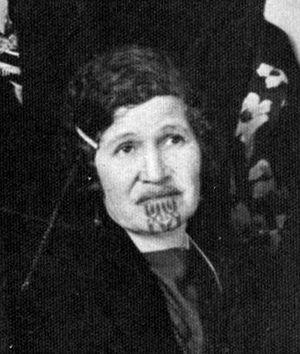
Sir Apirana Turupa Ngata est un important homme politique et avocat néo-zélandais. Il est souvent décrit comme la plus importante personnalité politique maori à avoir servi au Parlement. Il est également connu pour son travail sur la protection et la promotion de la culture et langue maori.